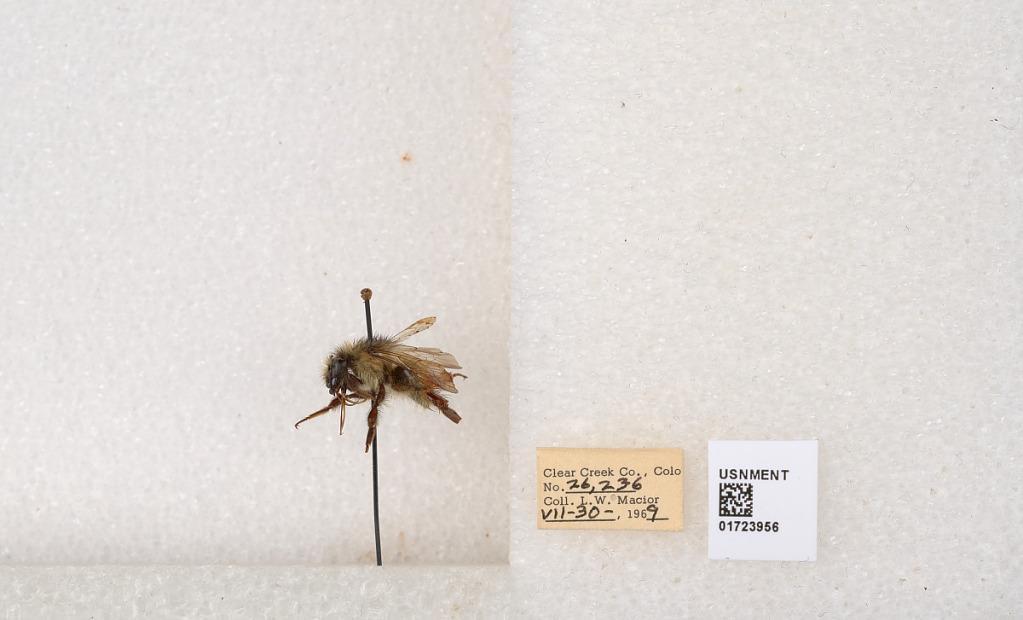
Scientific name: Bombus flavifrons Cresson
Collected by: L. Macior
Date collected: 1969-7-30
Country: United States
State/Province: Colorado
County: Clear Creek
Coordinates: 39.6891, -105.644